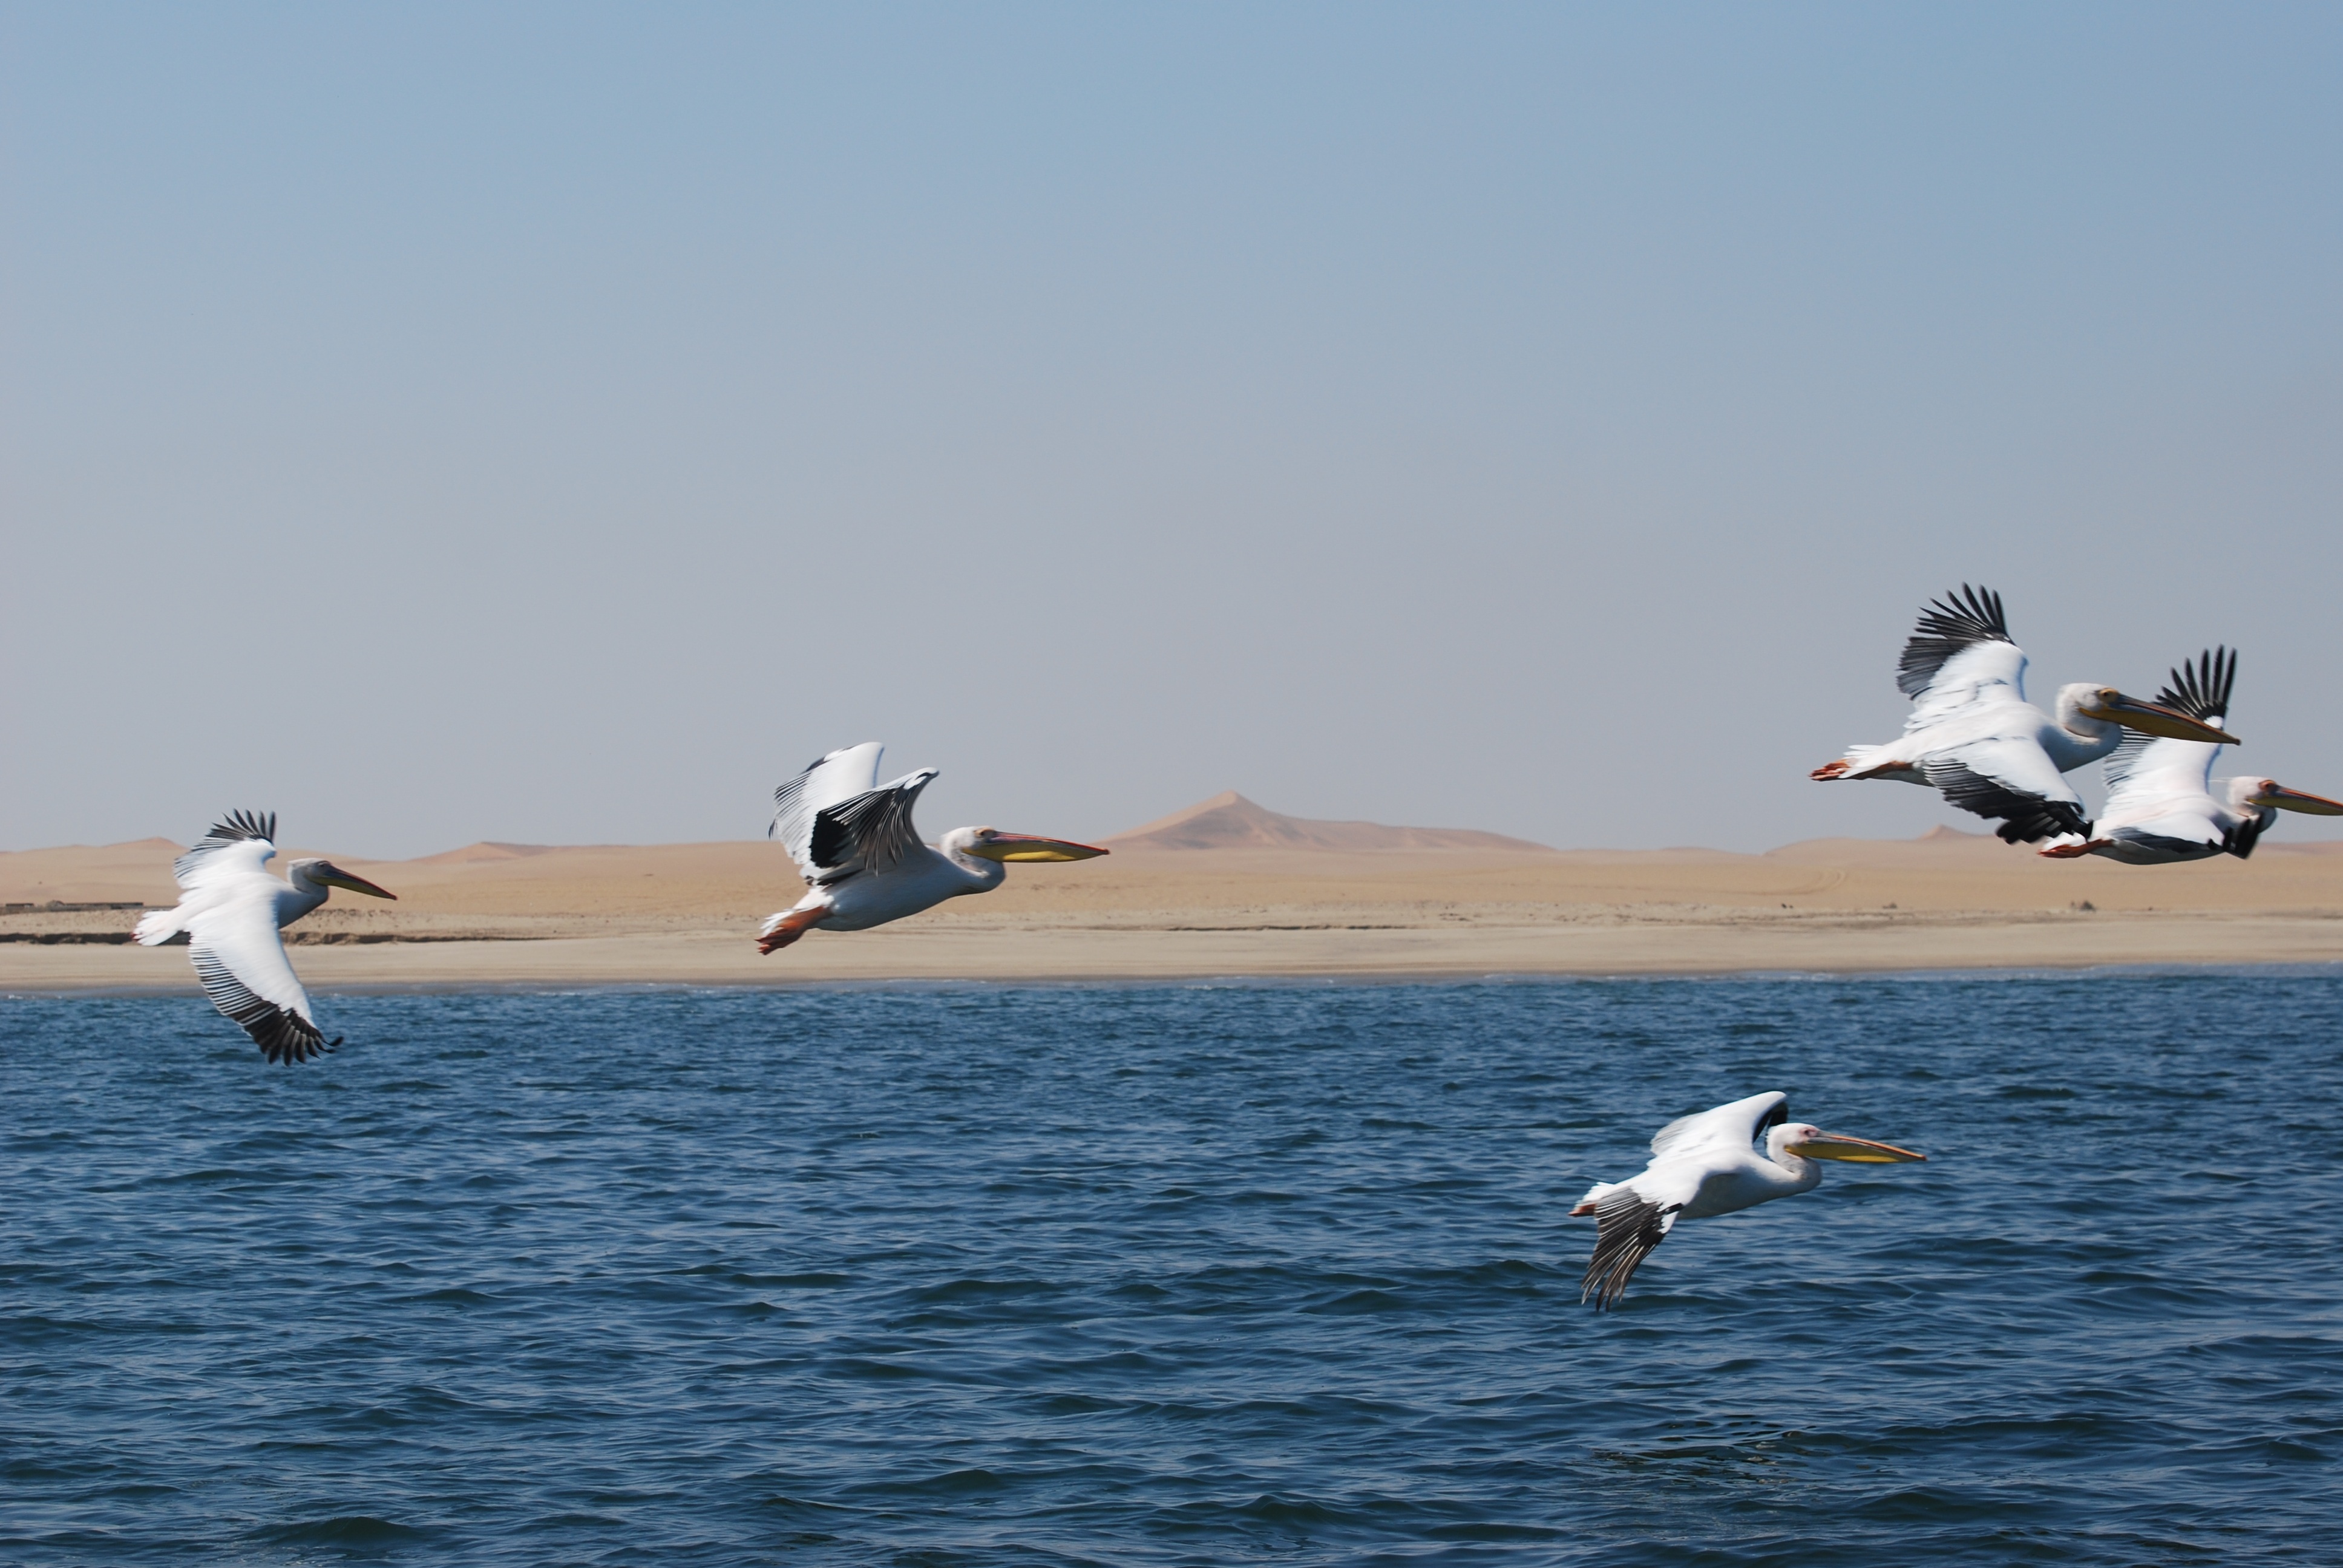
sea, coast, nature, ocean, bird, pelican, seabird, fly, vehicle, gull, flight, albatross, charadriiformes, atmosphere of earth